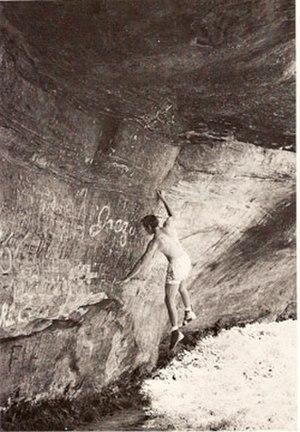
L’escalade de bloc, désignée comme le bloc dans le jargon des pratiquants, est une discipline sportive et un type d'escalade, consistant à grimper des blocs de faible hauteur. Le bloc se pratique aussi bien en extérieur sur des sites rocheux, qu'en intérieur sur des structures artificielles. Les pratiquants sont appelés « grimpeurs » ou plus précisément « bloqueurs ».